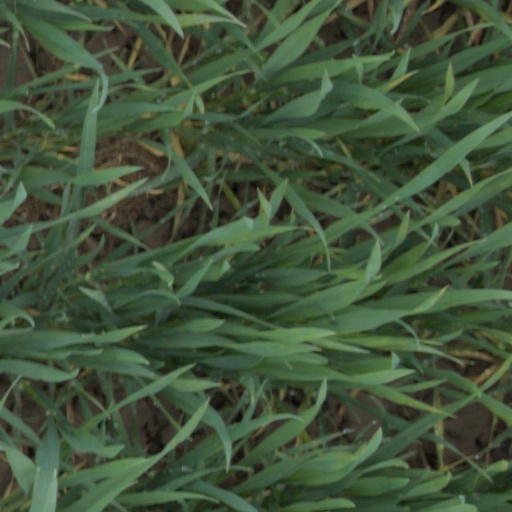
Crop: wheat